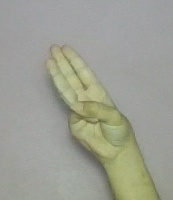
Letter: thaa